Lionel Robert

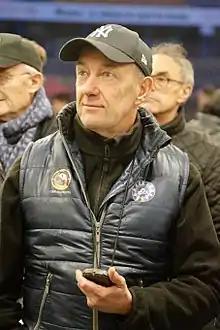
Lionel Robert in 2017

Lionel Robert (born 20 April 1962 in Le Mans) is a French former racing driver.